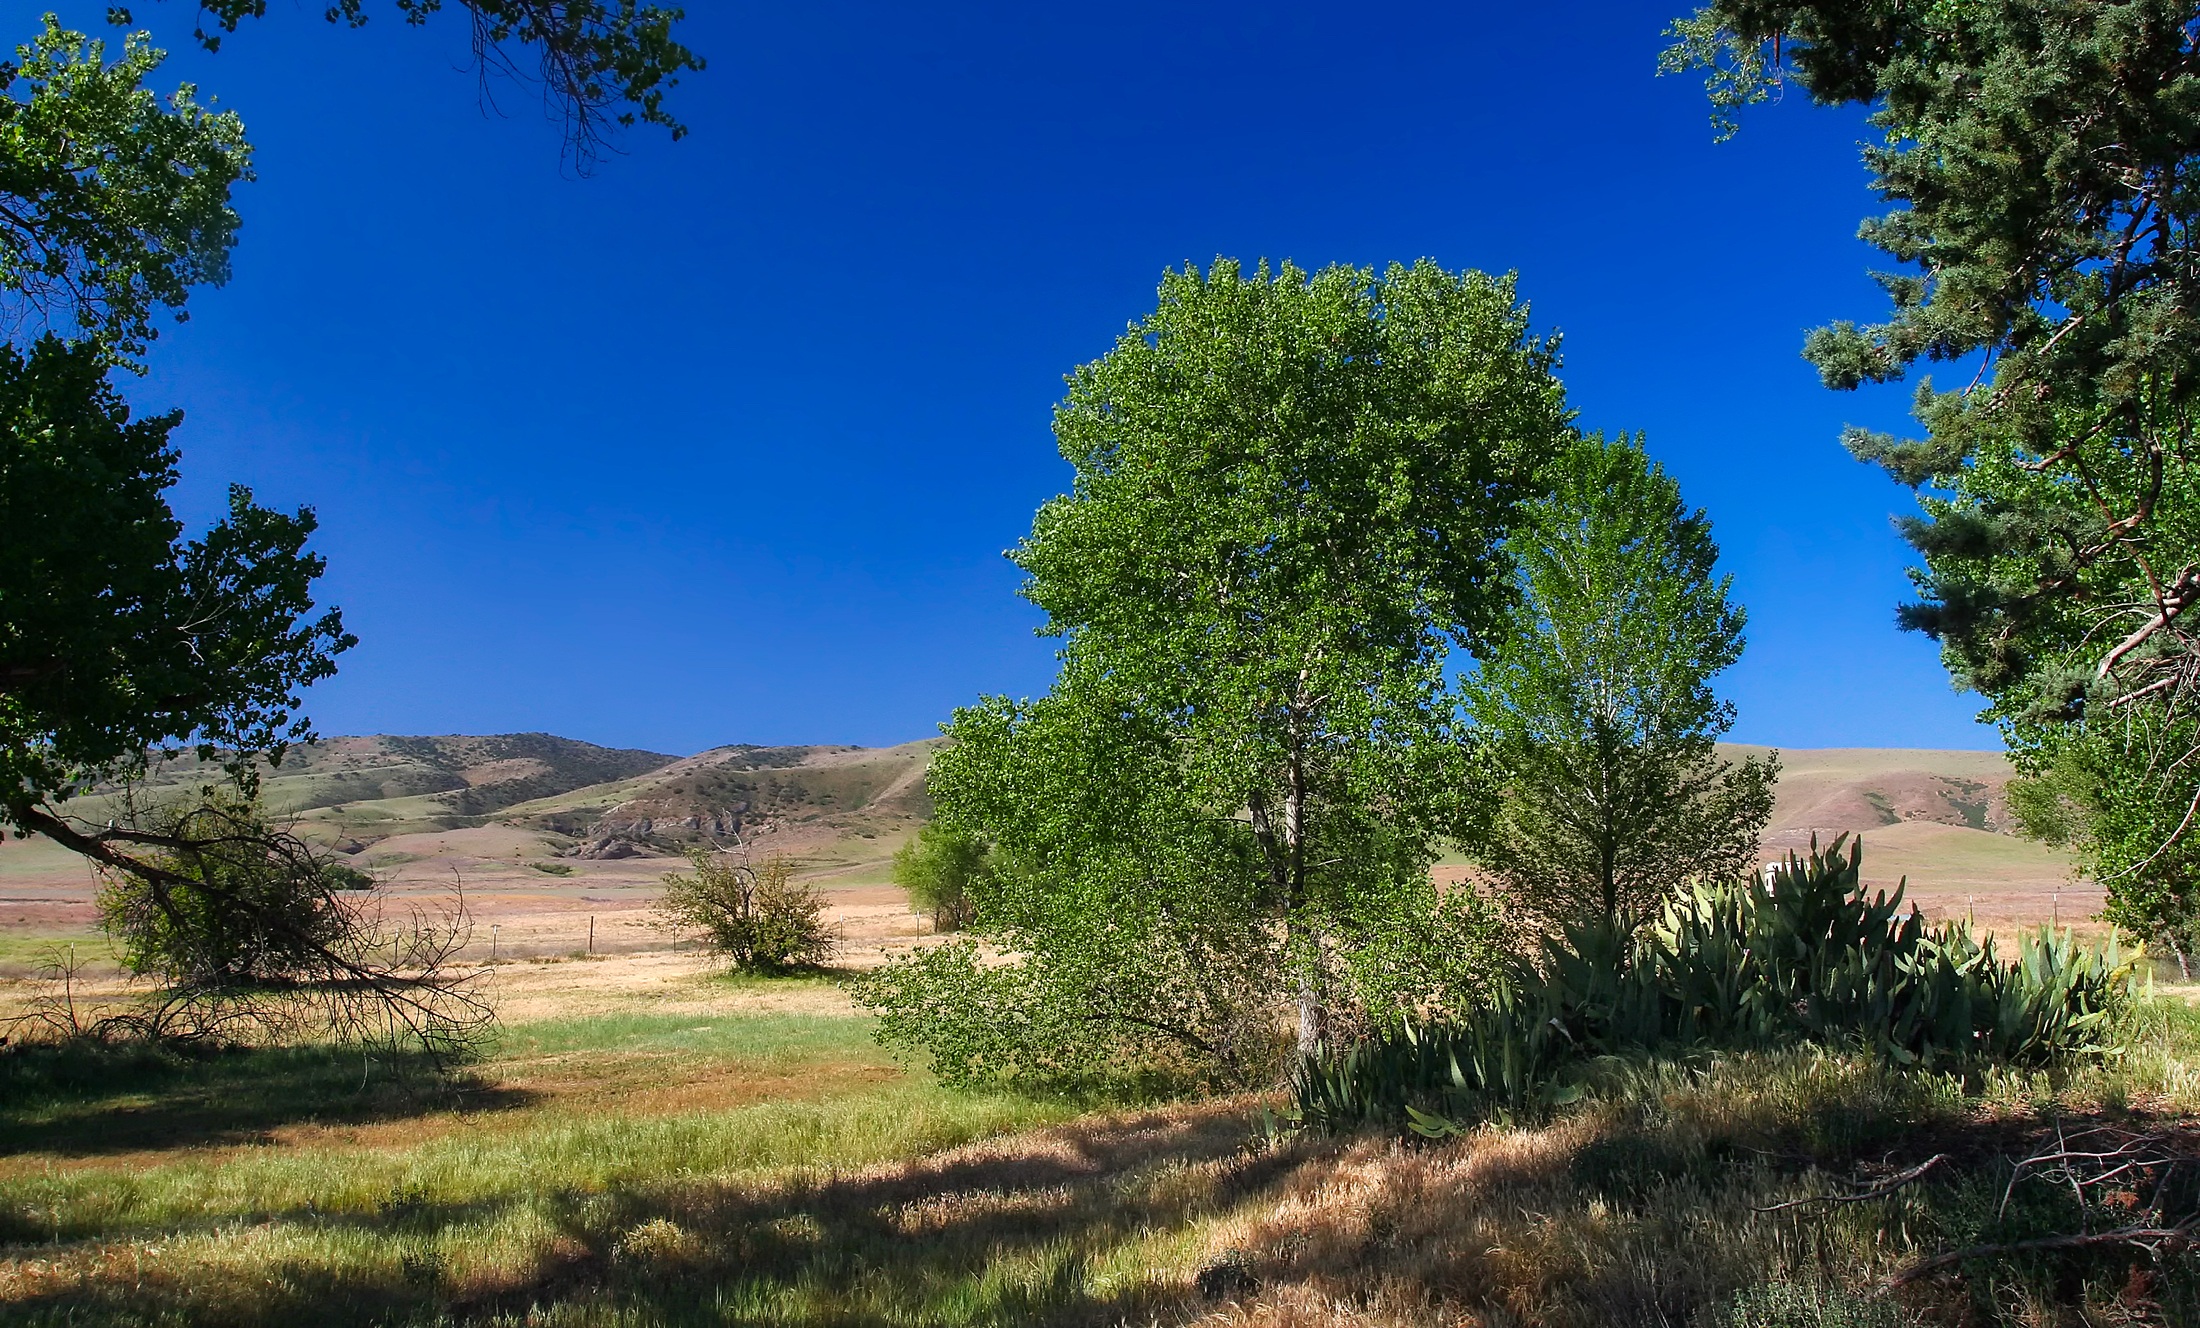
landscape, tree, nature, forest, grass, wilderness, mountain, fence, plant, sky, trail, farm, meadow, prairie, countryside, hill, flower, valley, country, rural, ranch, autumn, california, trees, outdoors, hills, hdr, clouds, mountains, grassland, estate, woodland, habitat, ecosystem, rural area, biome, natural environment, woody plant